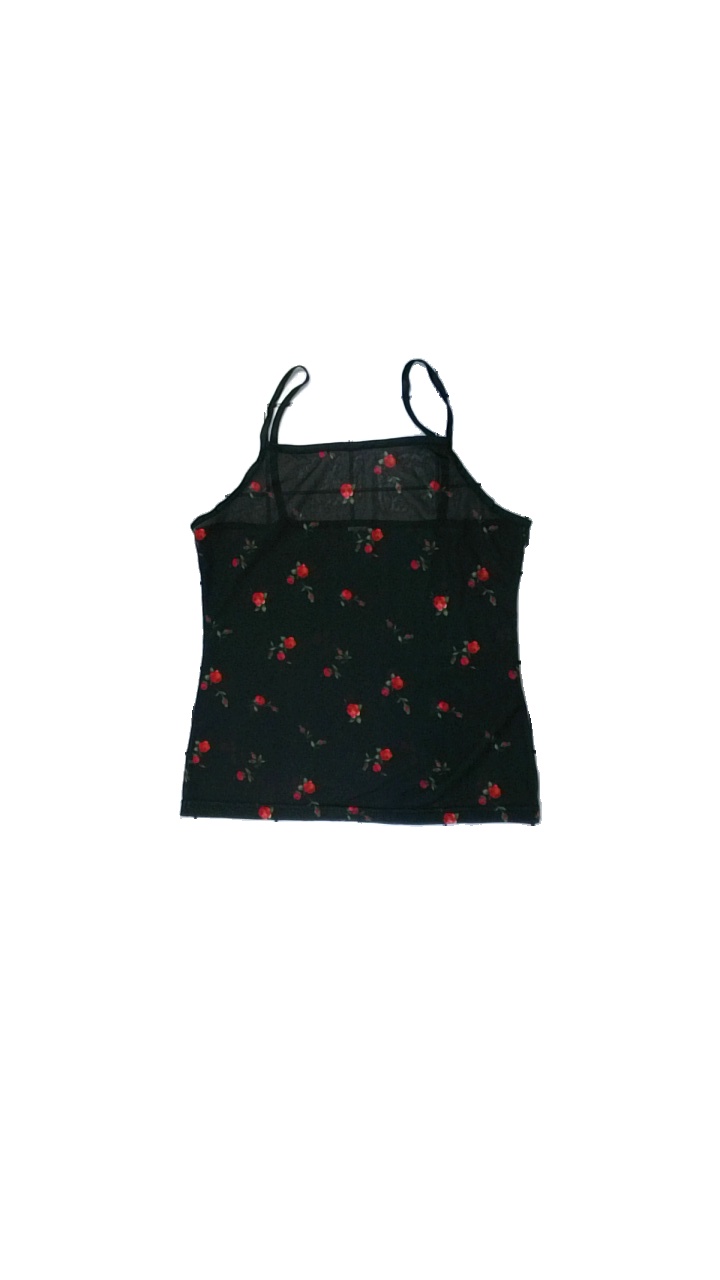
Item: Tank Top (Ladies)
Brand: Missing
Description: svart transparant linne med röda rosor
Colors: Red, Black, Green
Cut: Regular
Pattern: Transparent
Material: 100% polyester
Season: Summer
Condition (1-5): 5
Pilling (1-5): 5
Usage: Reuse
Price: <50